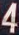
Number: 4